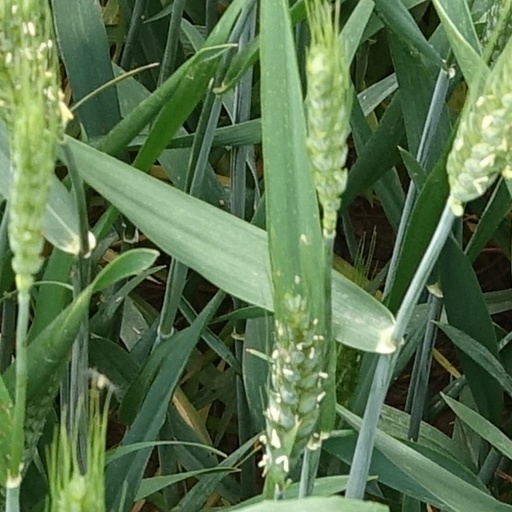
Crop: wheat